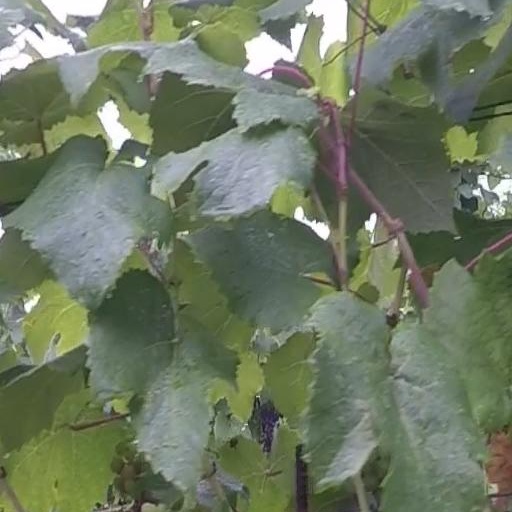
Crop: grape